Space Based Space Surveillance

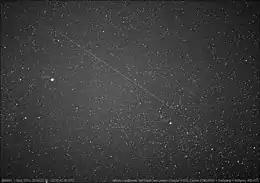
SBSS 1 (2010-048A), the first of the SBSS satellites, passing through Cygnus on 1 September 2011

The first "pathfinder" satellite of the SBSS system (SBSS 1, aka USA 216, COSPAR 2010-048A, SATCAT 37168) was successfully placed into orbit on board a Minotaur IV rocket on 26 September 2010 (UTC). Originally, the launch was scheduled for December 2008 but was rescheduled for Spring of 2009, and again delayed until 22 October 2009. The launch delays were caused by problems with the booster, and not the satellite itself. A launch expected for 8 July 2010 was also postponed. The program cost US$823 million, including satellite, payload, launch, and ground support. The satellite and payload contracts to Ball Aerospace & Technologies are approximately 40% of the total. It is designed to examine every spacecraft in geosynchronous orbit at least once a day.